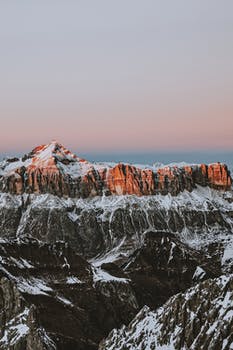
Label: No Watermark